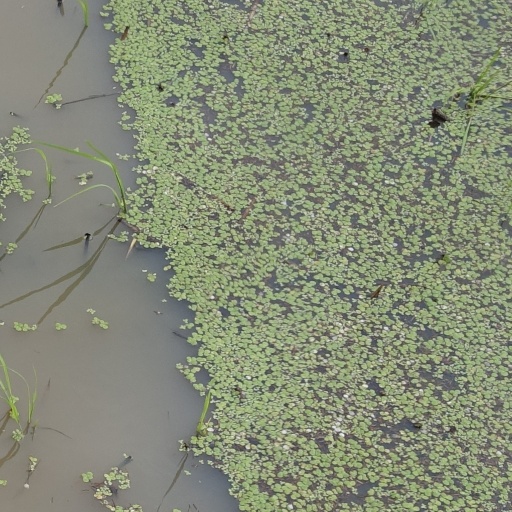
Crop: rice